False Identity

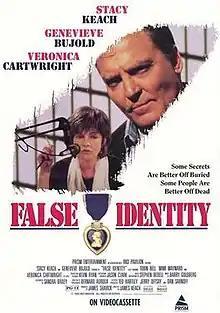

False Identity is a 1990 American crime thriller film directed by James Keach. It stars Stacy Keach and Geneviève Bujold.